Burton Natarus

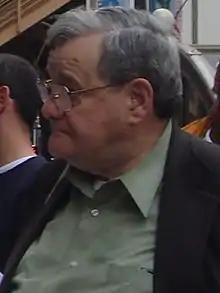
Natarus in 2007

Burton F. "Burt" Natarus (November 7, 1933 – June 11, 2020) was Alderman of the 42nd Ward of Chicago from 1971 to 2007.